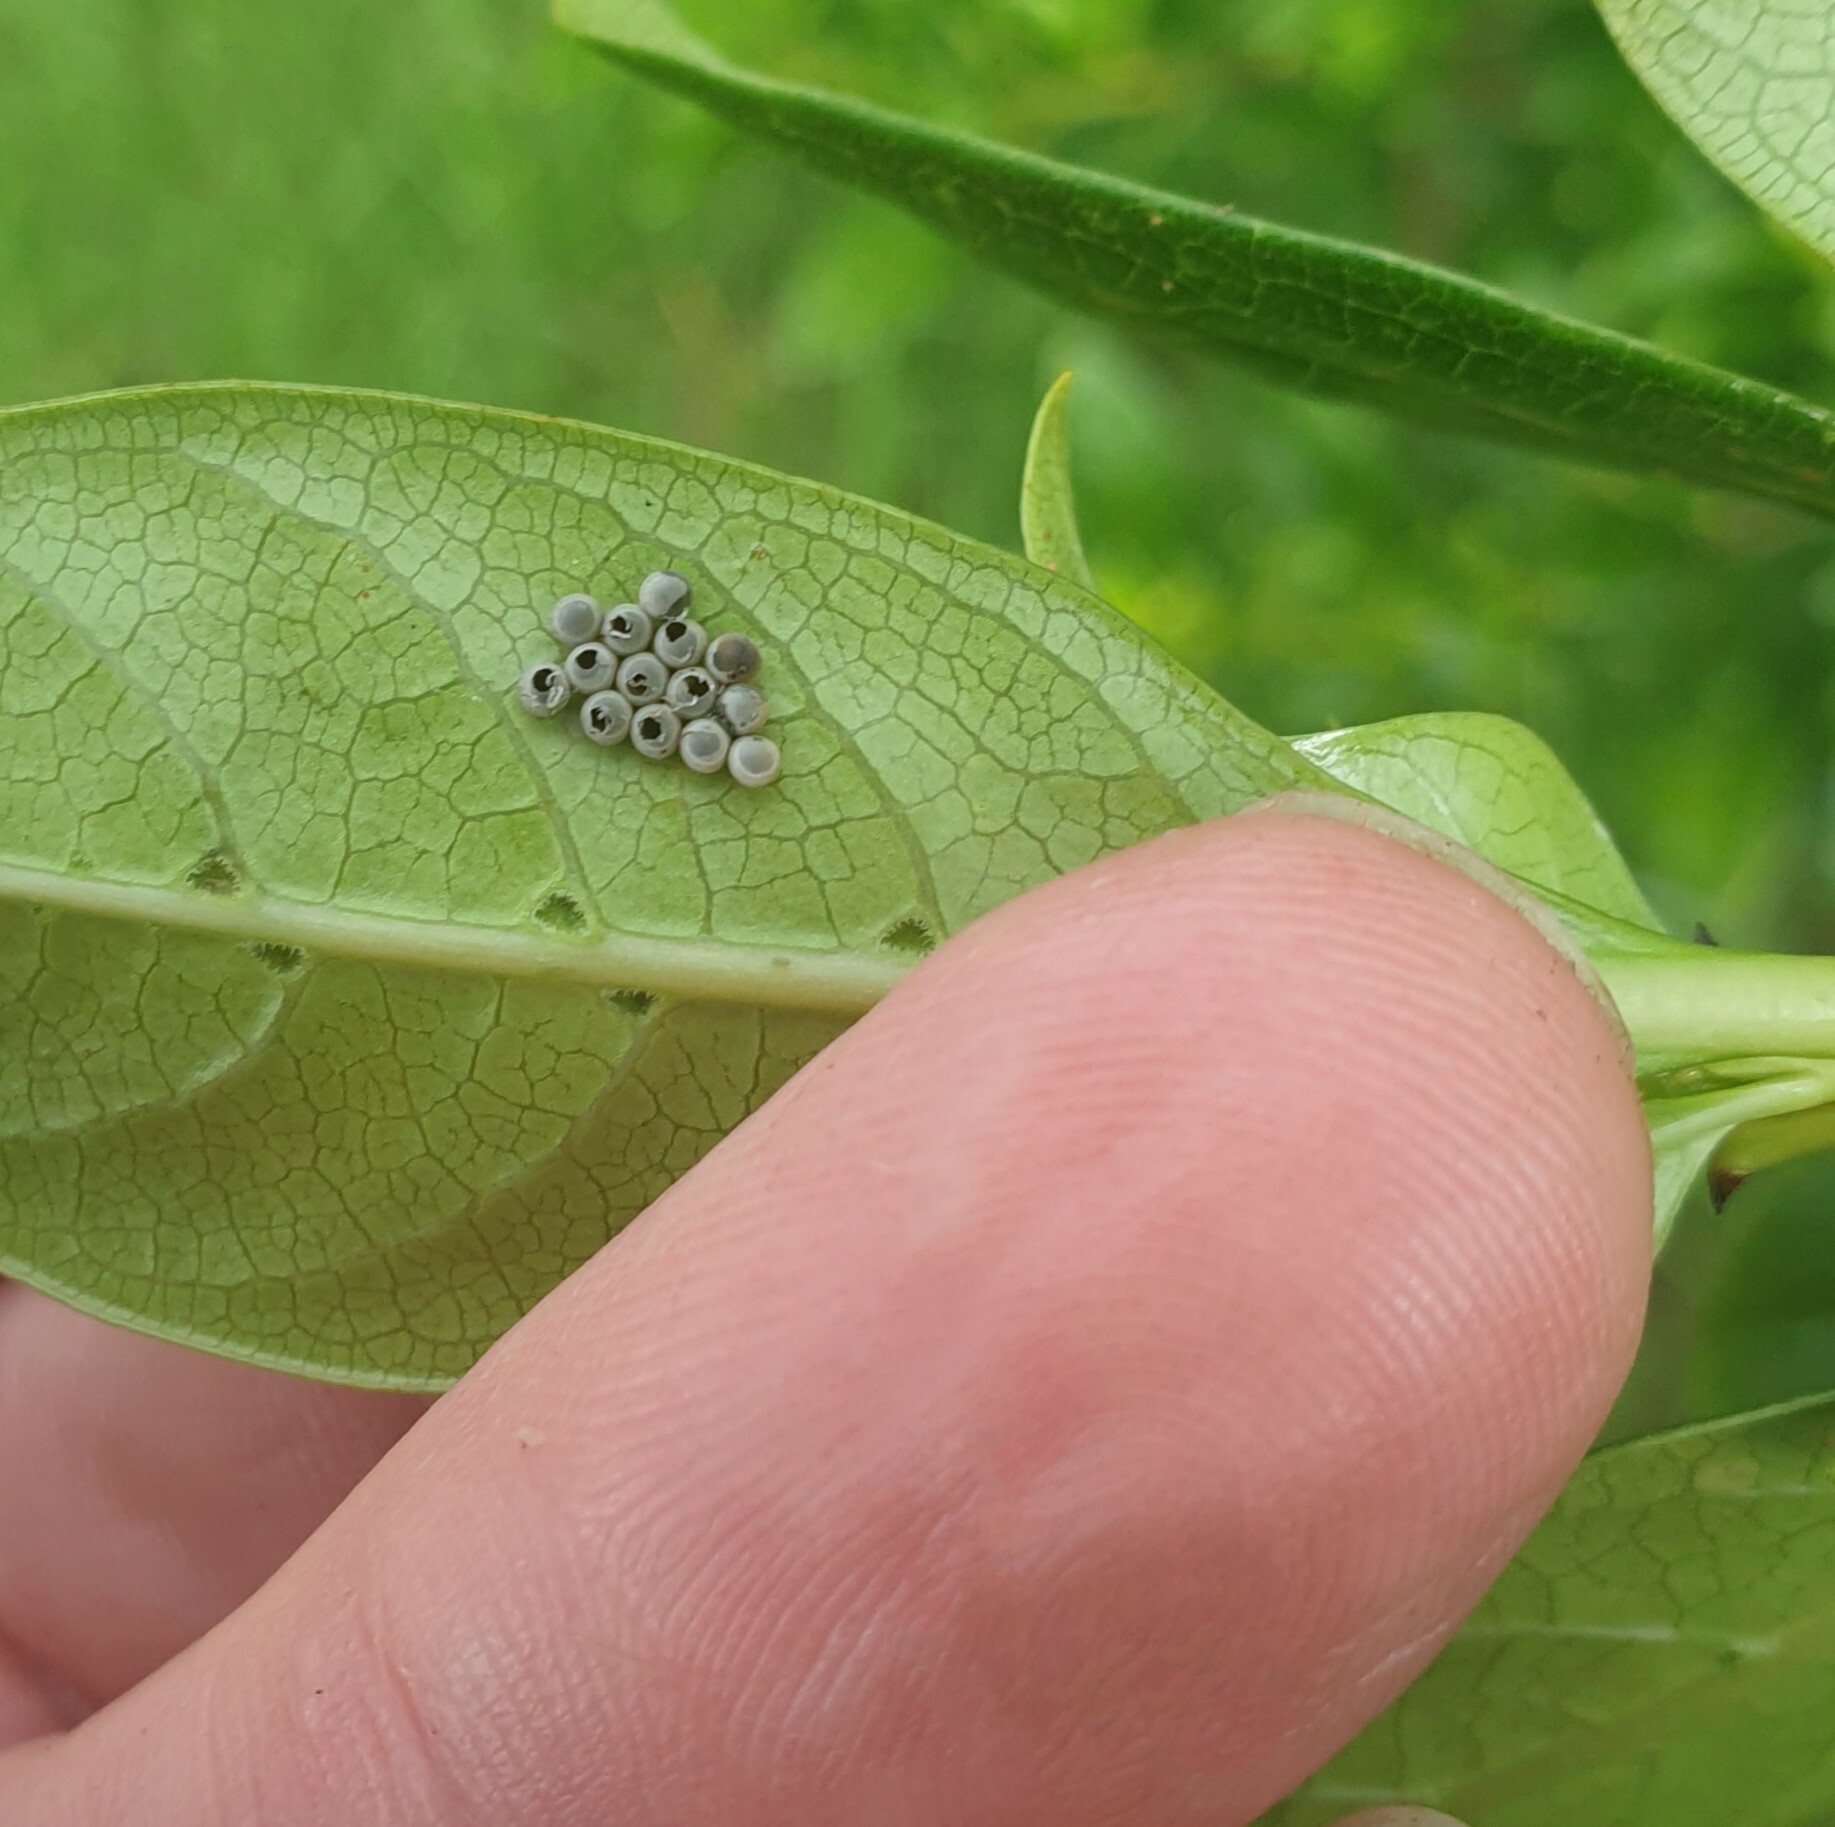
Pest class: stink_bug